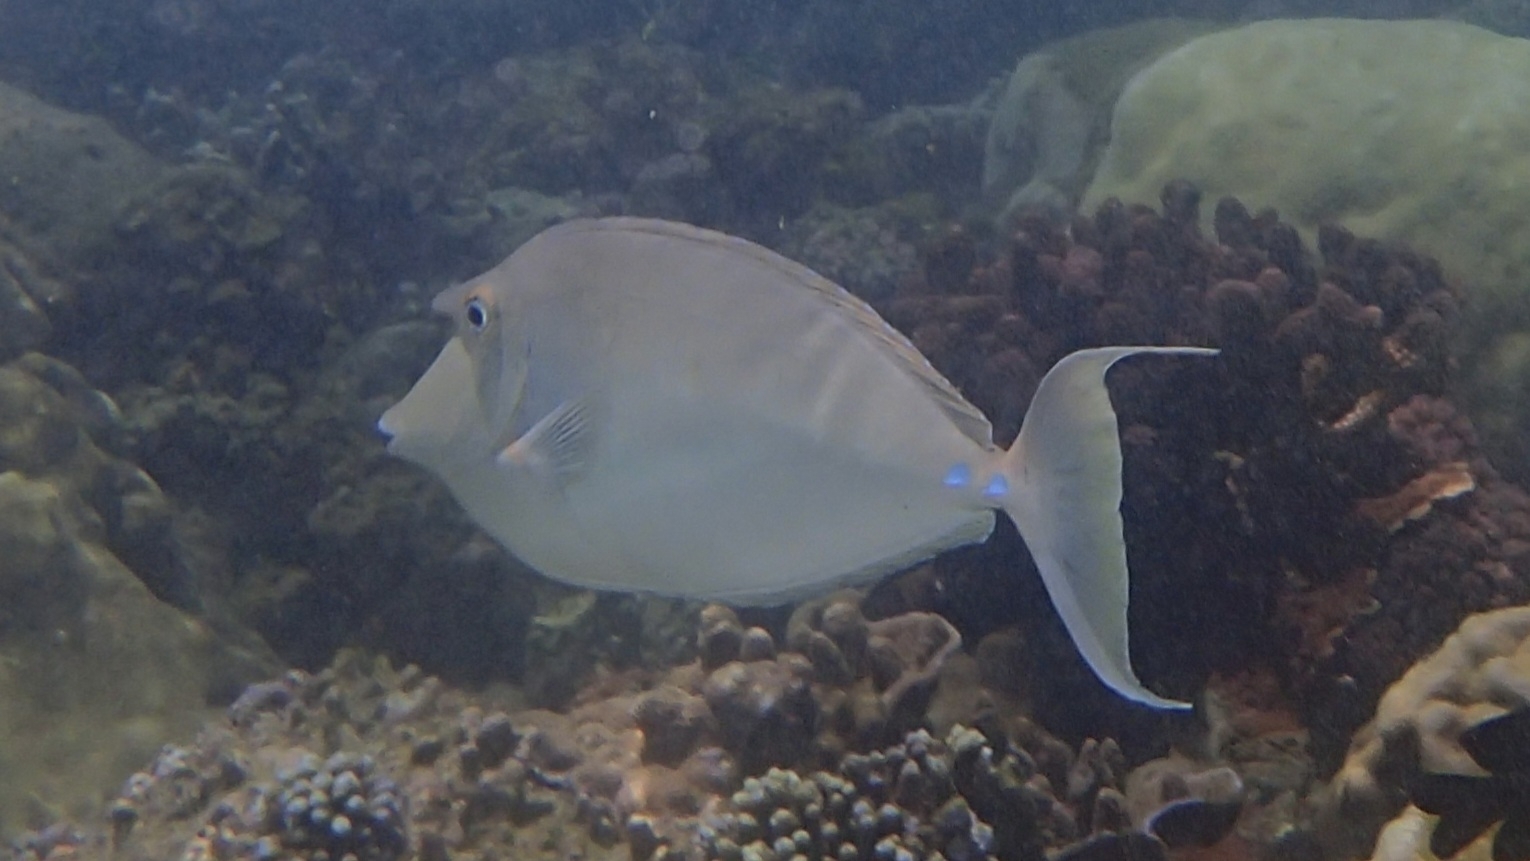
Naso unicornis (Bluespine Unicornfish)